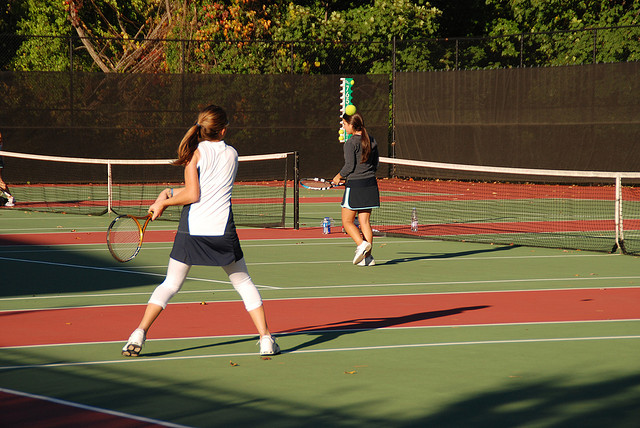
hình ảnh hai người phụ nữ đang cầm vợt đánh tennis